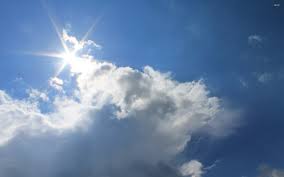
Weather: sun or clear